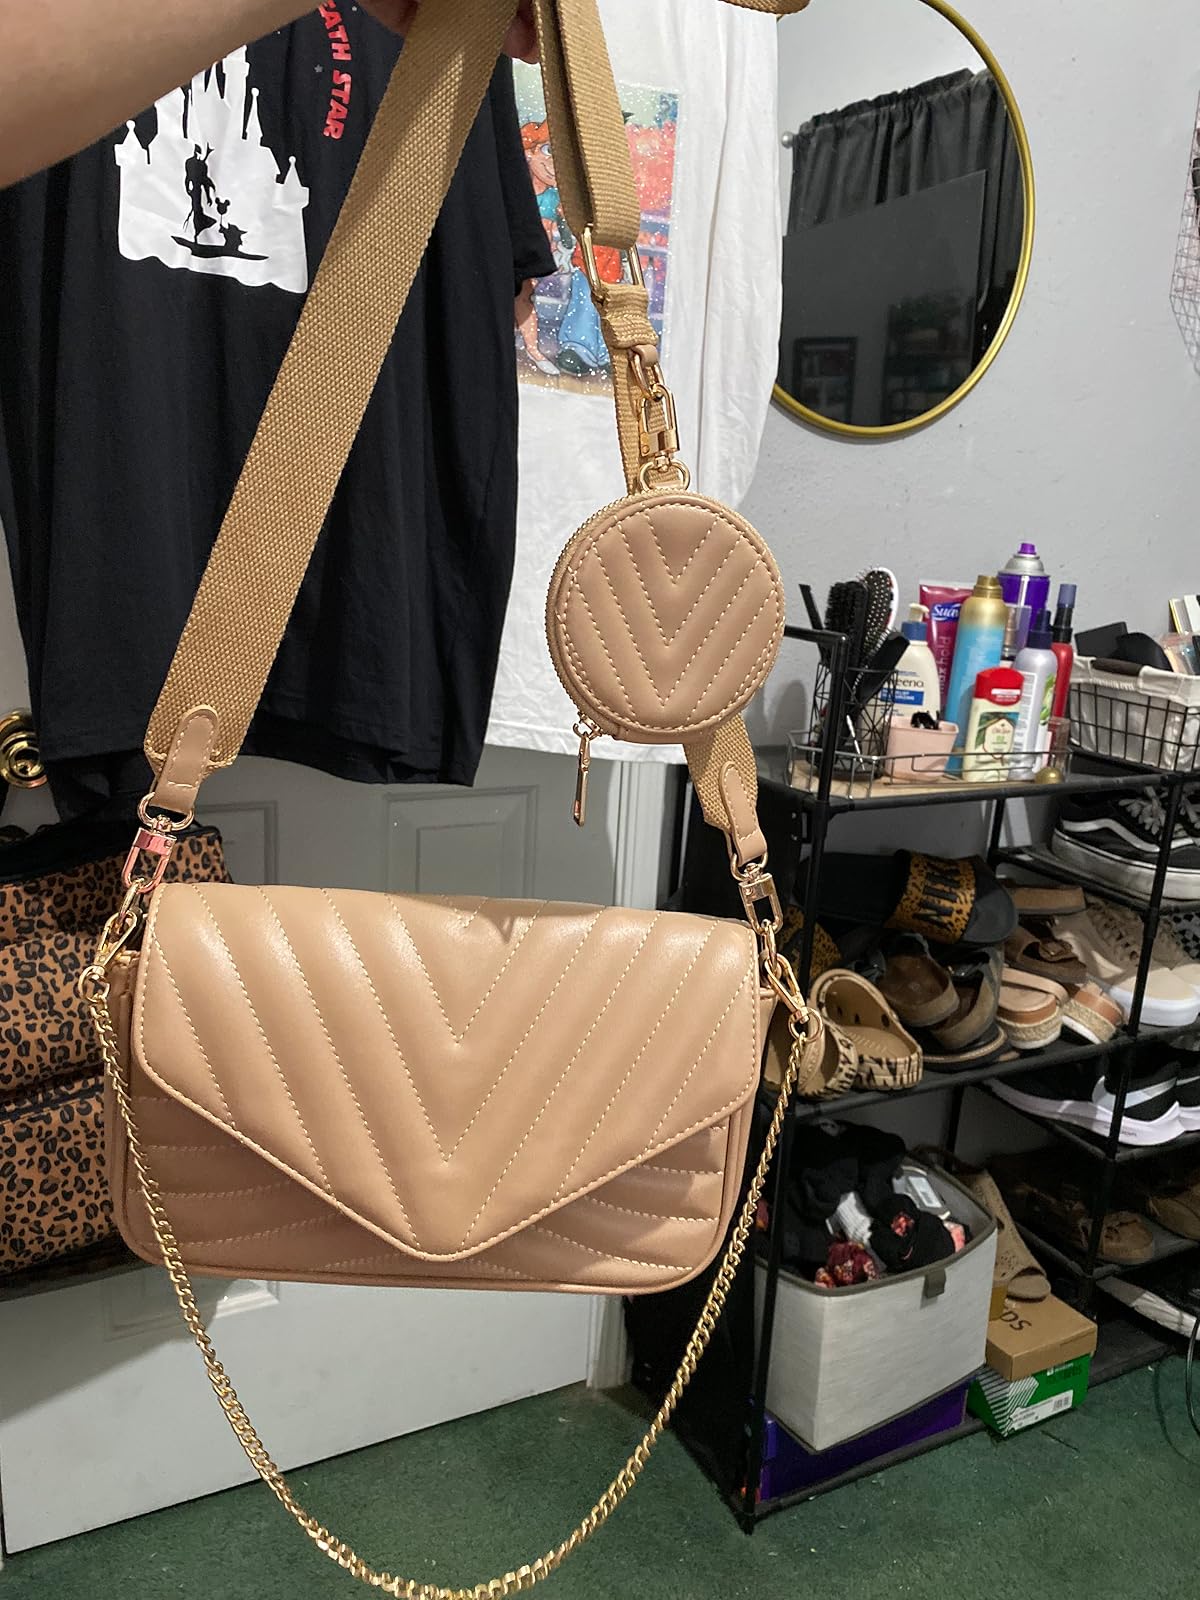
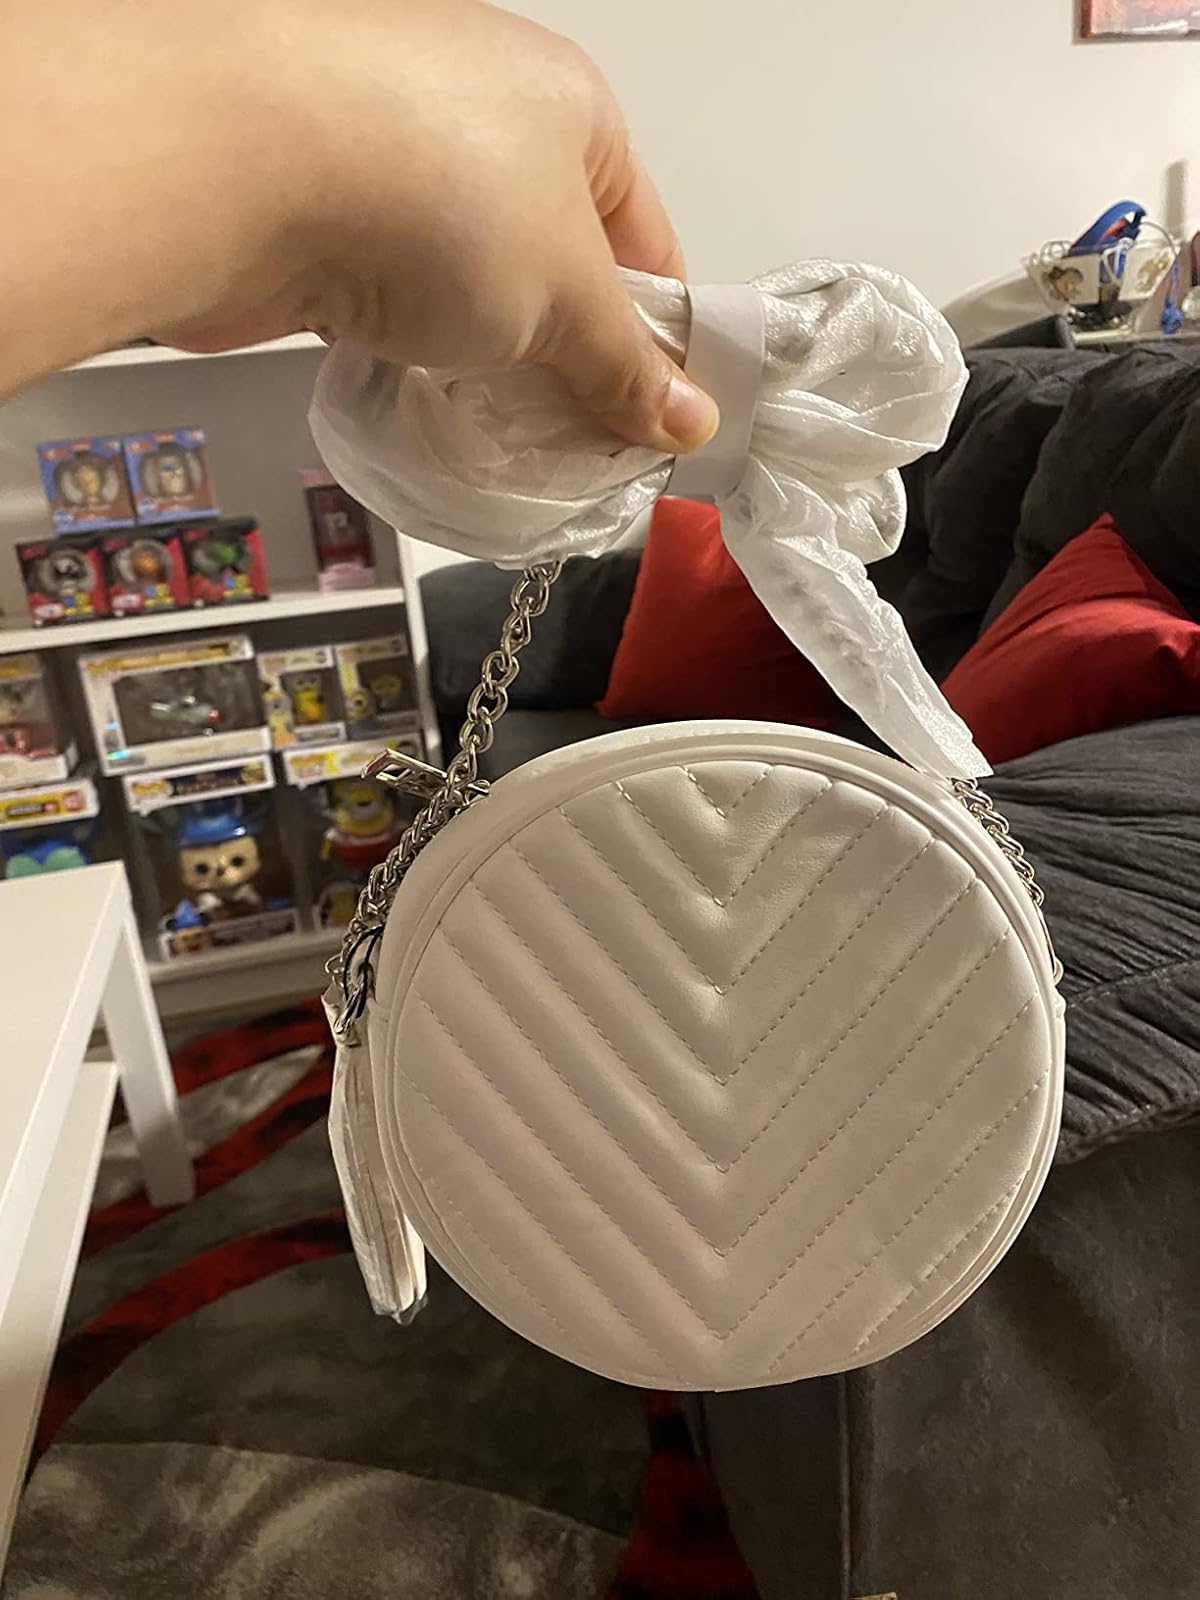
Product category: accessories_handbag
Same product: no